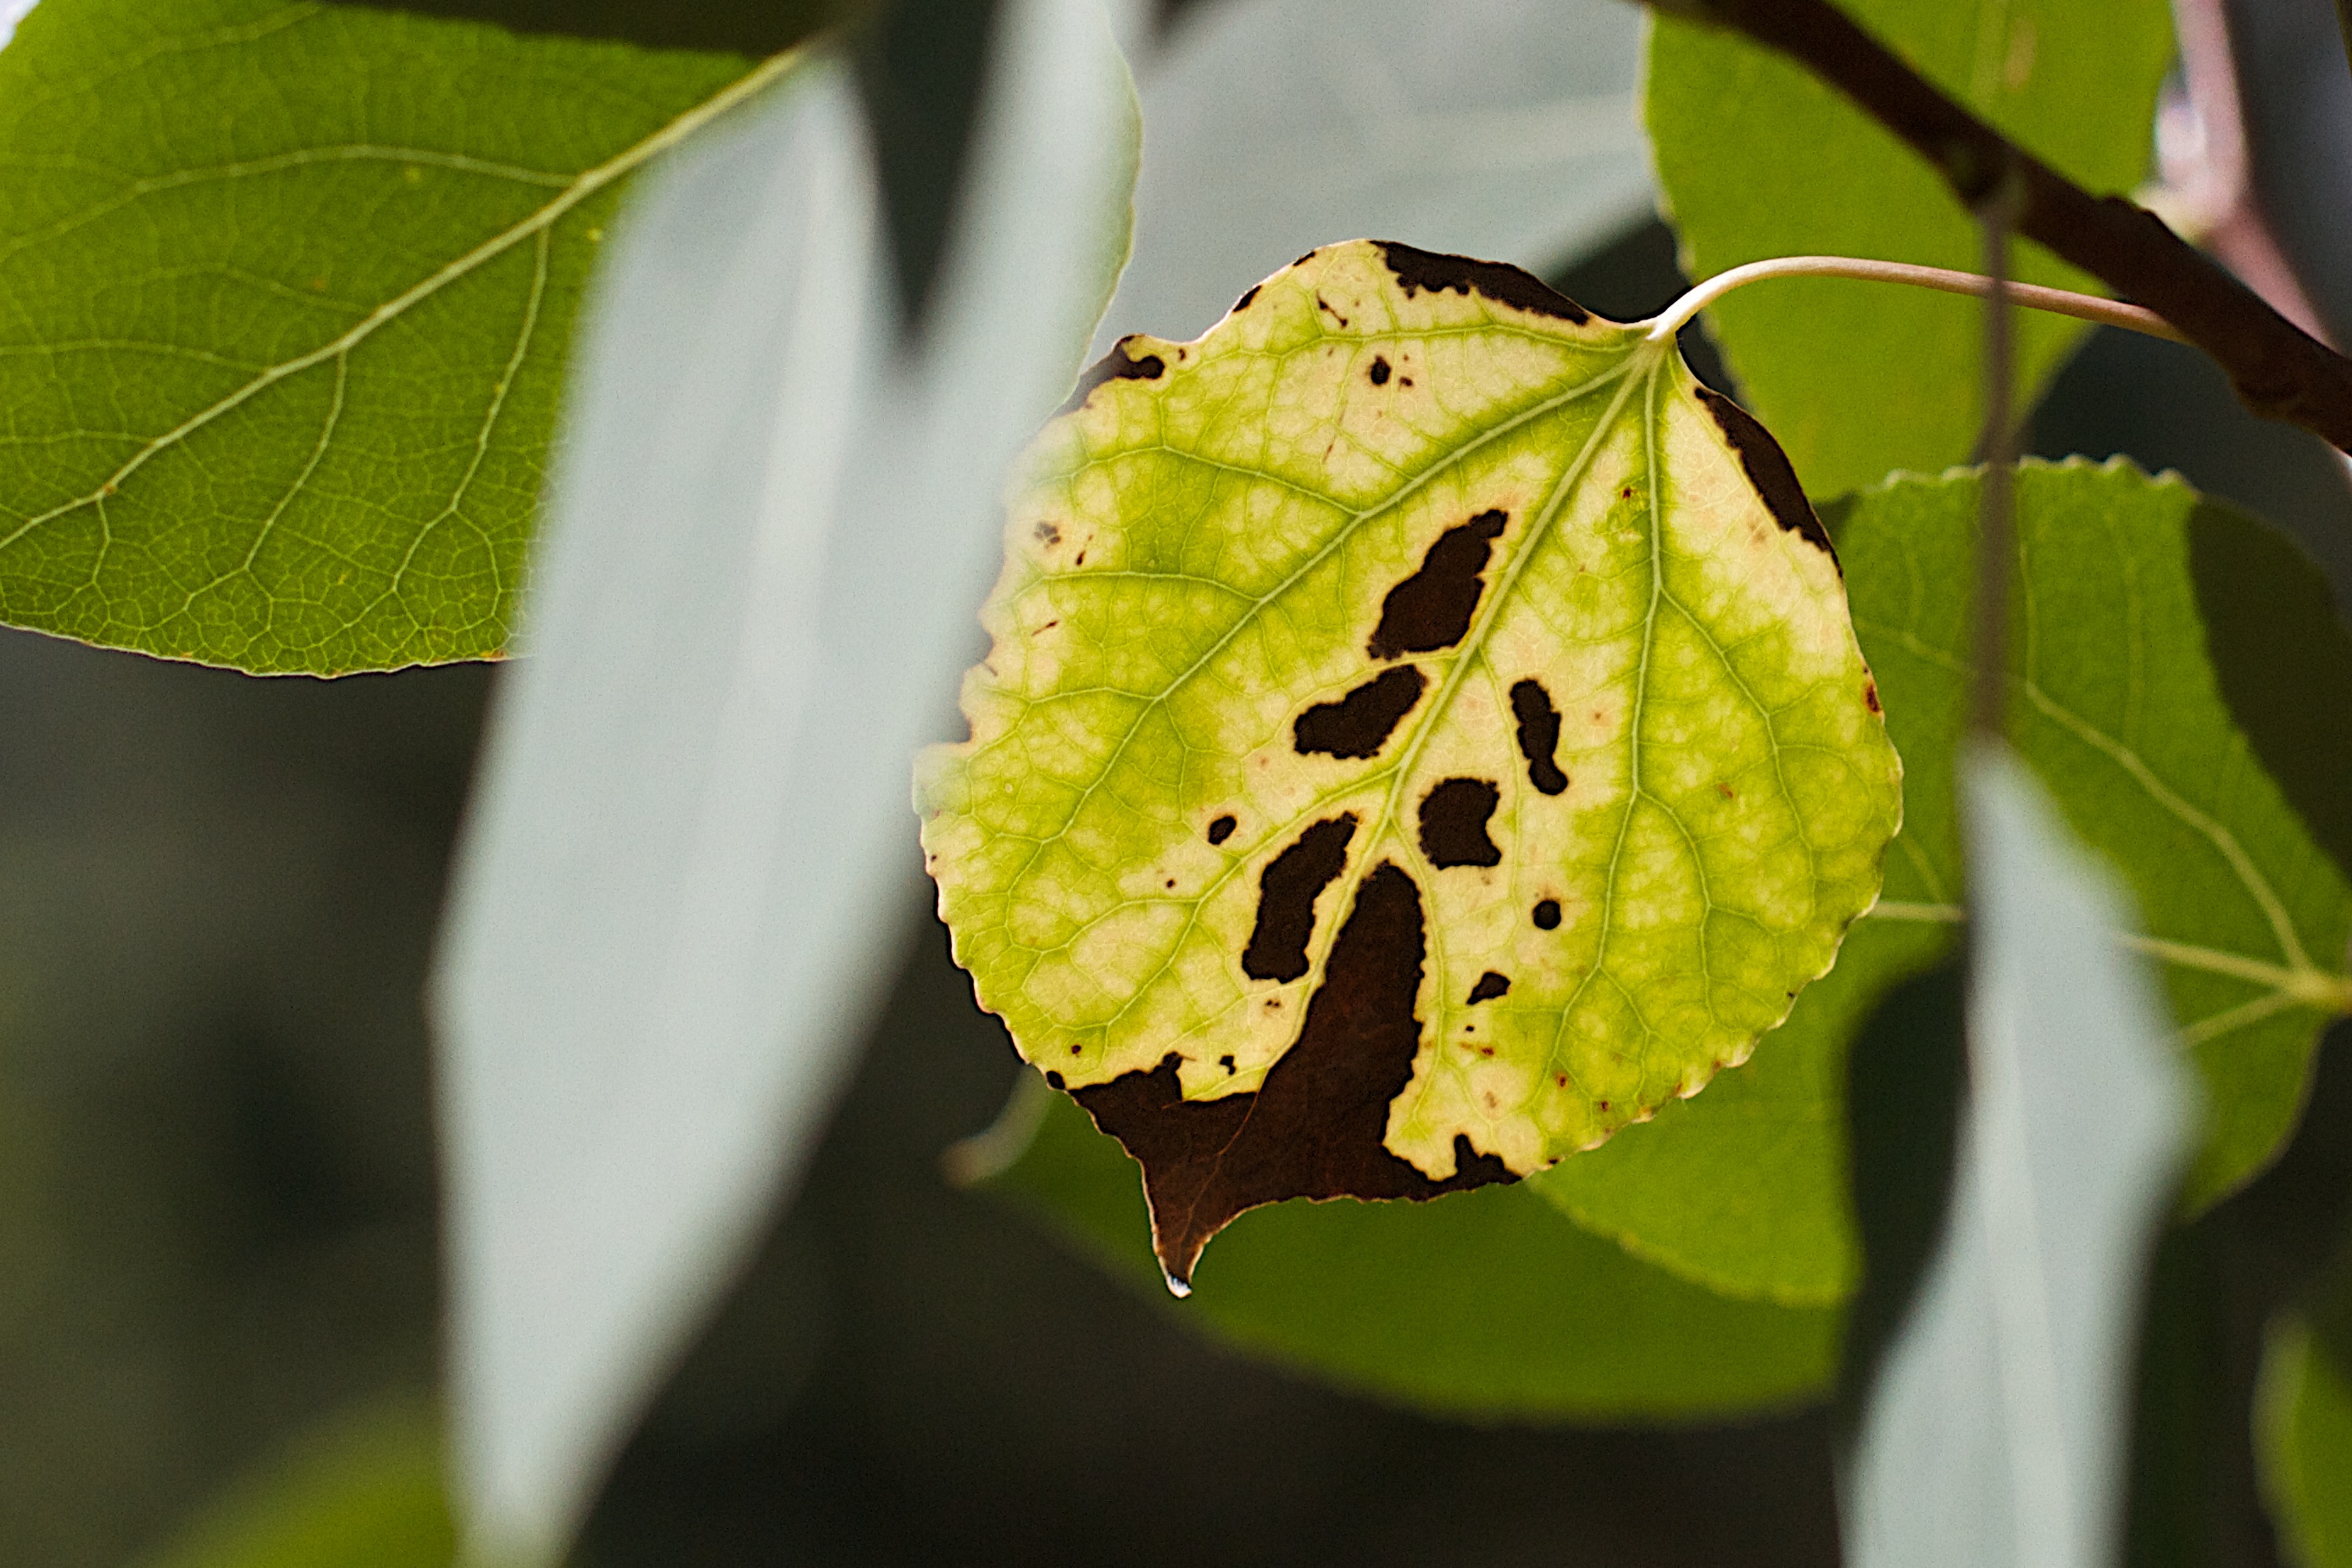
nature, branch, plant, photography, leaf, flower, green, insect, botany, butterfly, yellow, flora, fauna, invertebrate, close up, aspen, macro photography, plant stem, moths and butterflies